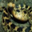
Label: snake